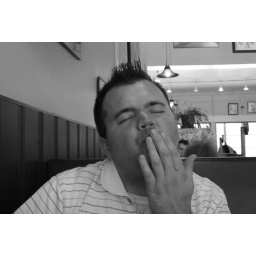
sitting in a booth at a pizza store (7)